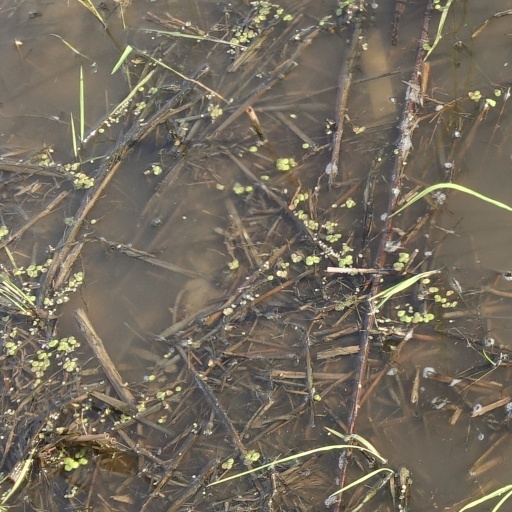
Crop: rice